List of sauces

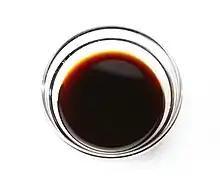
Soy sauce

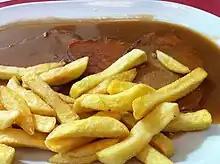
Beef with espagnole sauce and fries

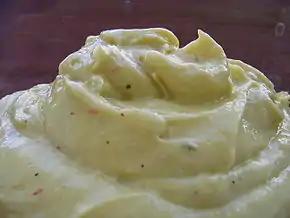
Rouille sauce

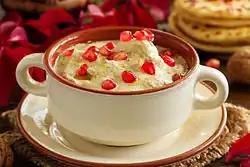
Chicken in satsivi sauce

In French cuisine, the "mother sauces" ("sauces mères", also "grandes sauces") are the foundation of many other "daughter sauces" ("petites sauces"). Different classifications of mother sauces have been proposed since at least the early 19th century; the most common current list is Béchamel, Espagnole, Hollandaise, Tomate, and Velouté. French sauces include: